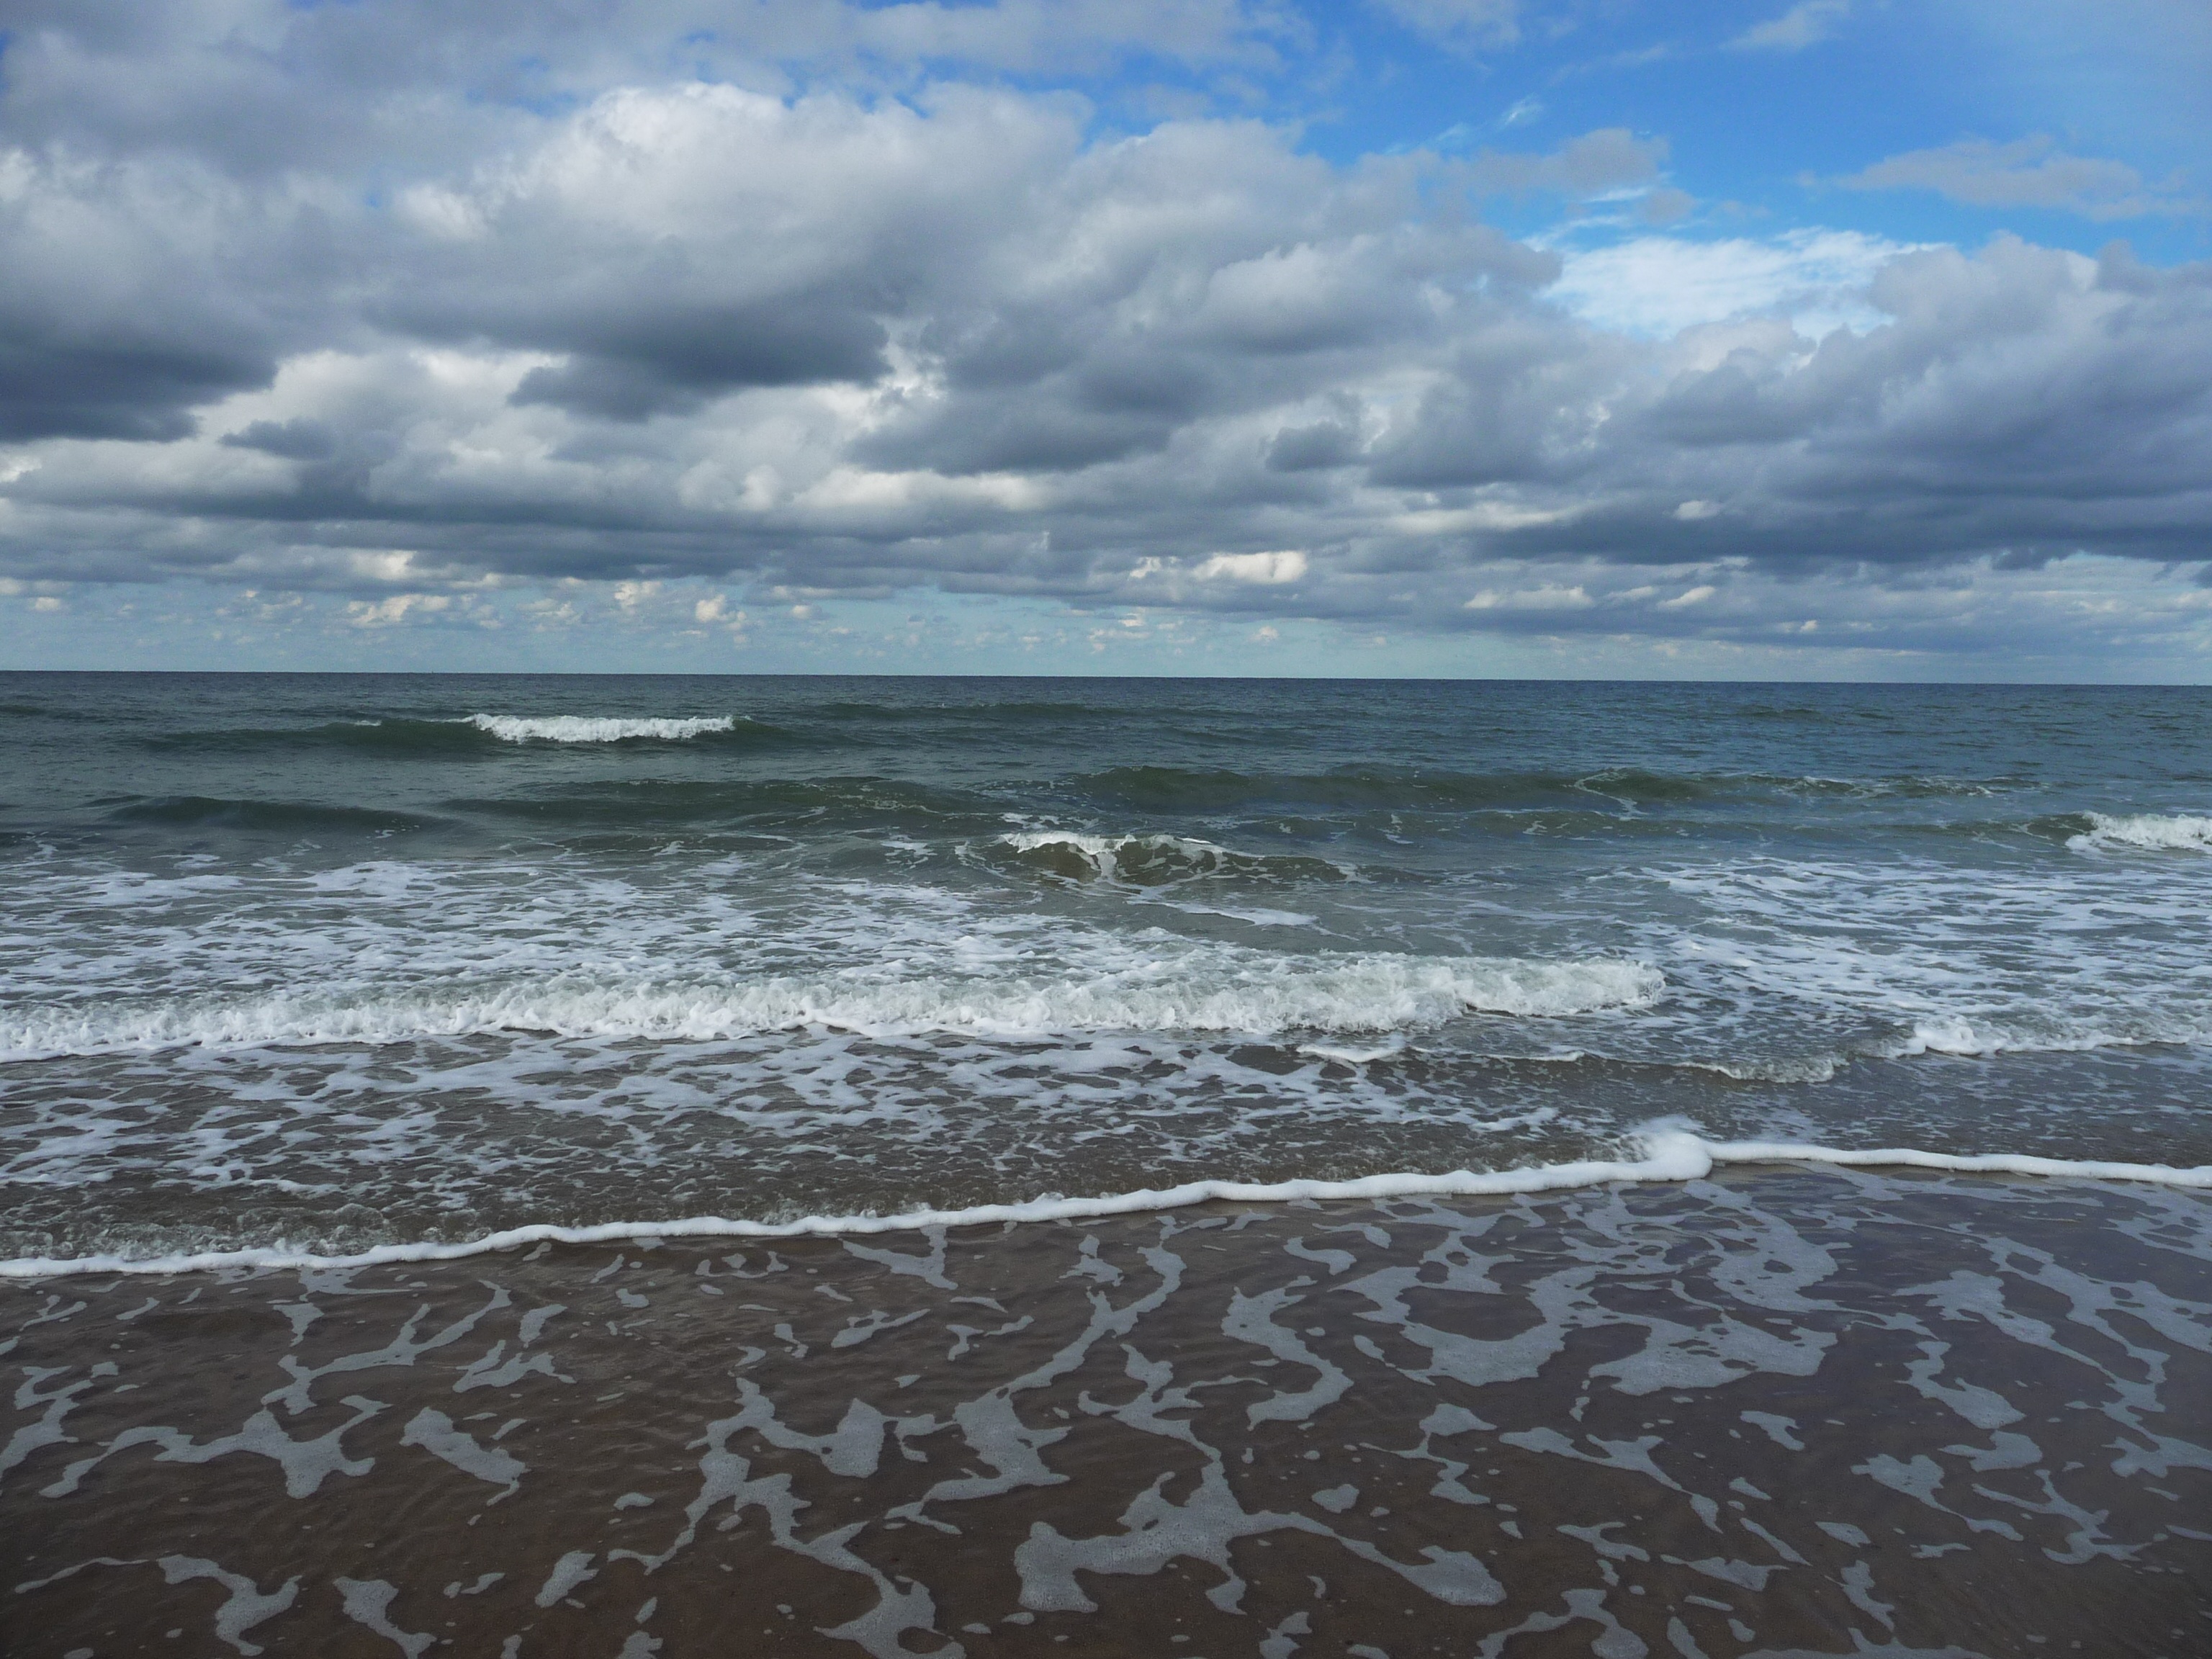
beach, sea, coast, water, sand, ocean, horizon, cloud, sky, shore, wave, lake, wind, body of water, clouds, north sea, mudflat, wind wave